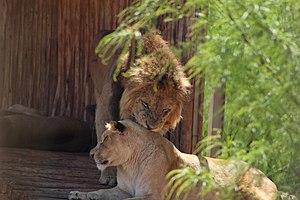
Le Jardin zoologique national de Rabat, plus couramment appelé le Zoo de Rabat, est un parc zoologique national situé à Rabat, la capitale administrative du Maroc.